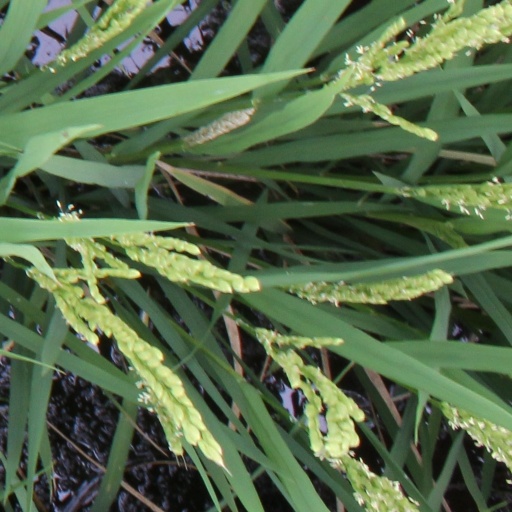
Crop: rice